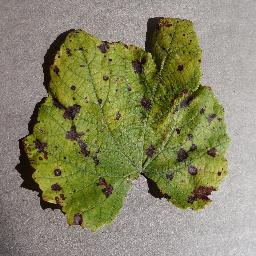
Label: Grape___Leaf_blight_(Isariopsis_Leaf_Spot)